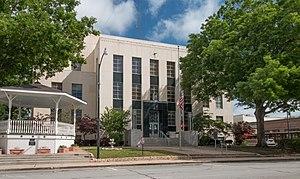
Le comté de Washington, en anglais : Washington County, est un comté situé au sud-est de l'État du Texas aux États-Unis. Fondé le 18 juillet 1836, son siège de comté est la ville de Brenham. Selon le recensement des États-Unis de 2010, sa population est de 33 718 habitants. Le comté a une superficie de 1 610,2 km², dont 1 564,2 km² en surfaces terrestres. Il est nommé en l'honneur de George Washington, premier président des États-Unis.